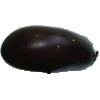
Label: Eggplant 1